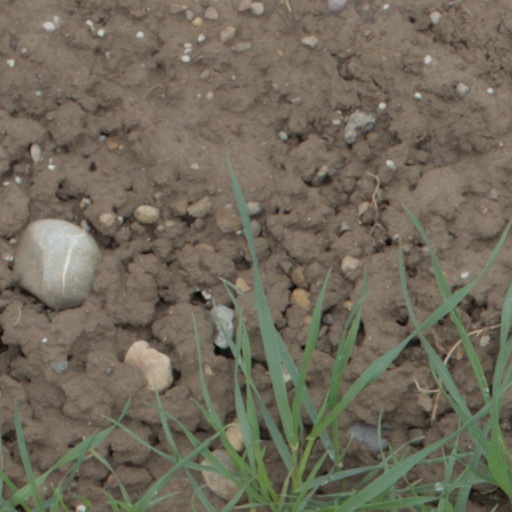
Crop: wheat